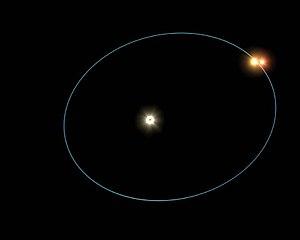
Vue d′artiste de HD 188753 montrant les orbites du système stellaire triple, avec hiérarchie."
Une étoile multiple est un système stellaire composé de trois étoiles ou plus. Ni les étoiles doubles ni les amas stellaires ne sont considérés comme des étoiles multiples. Il existe des systèmes ternaires, c'est-à-dire à trois étoiles, tels qu'Alpha Centauri ou Acrux ou d'autres systèmes encore plus complexes à quatre, cinq, six étoiles.
Un système stellaire consiste en un petit nombre d'étoiles qui sont liées par l'attraction gravitationnelle et de ce fait orbitent les unes autour des autres. Les étoiles qui constituent un système stellaire sont appelées ses composantes. Suivant le nombre d'étoiles, on parle de système binaire, triple, quadruple, etc. Un grand nombre d'étoiles liées par la gravitation est généralement désigné comme un amas d'étoiles ou bien une galaxie. Notons qu'au sens large, il s'agit aussi de systèmes stellaires.
HD 188753 Ab est la première exoplanète qui aurait été découverte dans un système à trois étoiles, HD 188753.